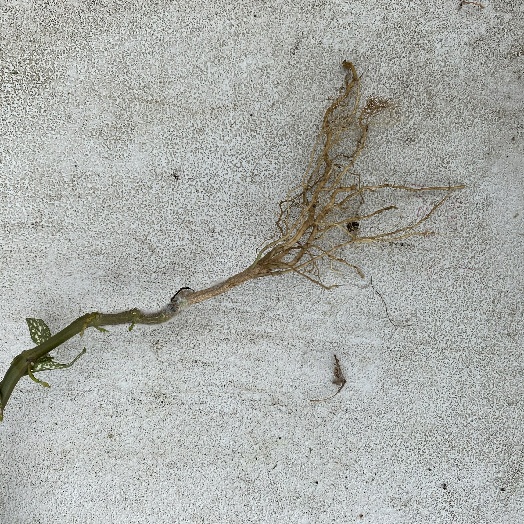
Label: generalcompost